Turda

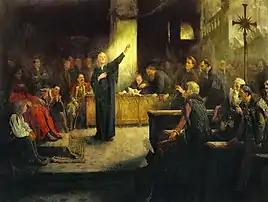
The national assembly of Torda. Painting by Aladár Körösfői-Kriesch

The legionary fortress established as the basecamp of the Legio V "Macedonica" from 166 to 274 was named "Potaissa" too. The city became a municipium, then a colonia.